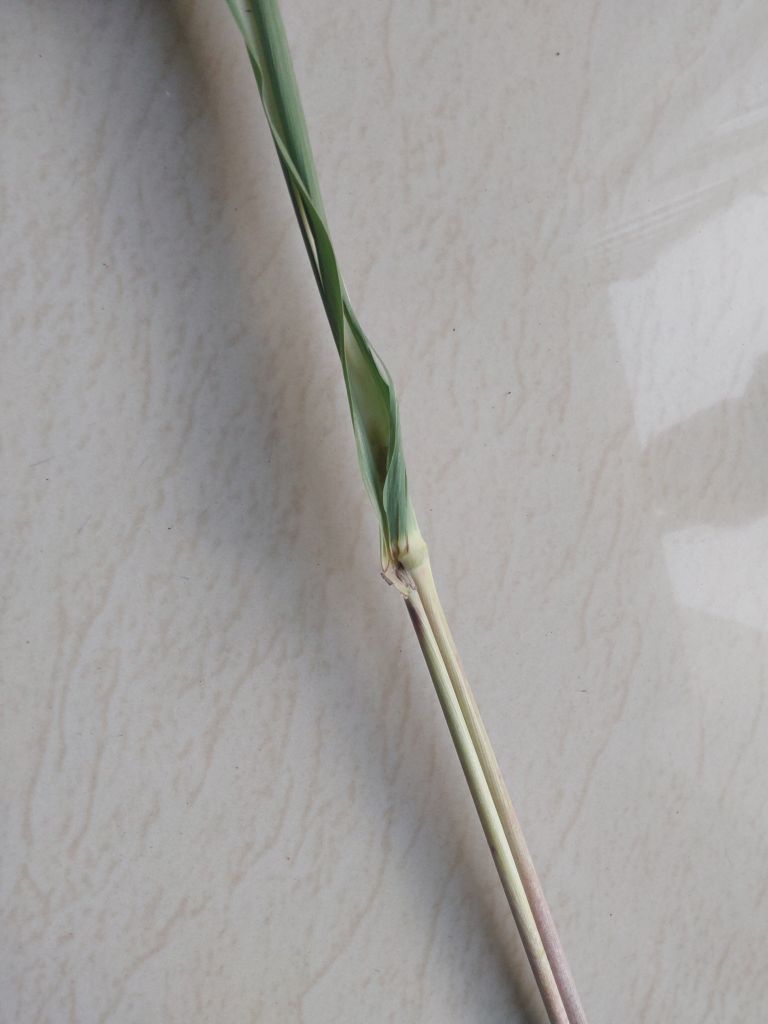
Label: Pokkah Boeng